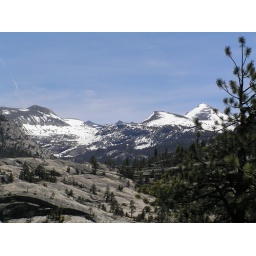
The black pyramid in the back ground is the back side of mount lyell